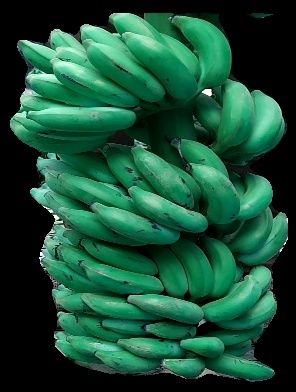
Variety: elakki-bale
Grade: grade1